Bella (2017 film)

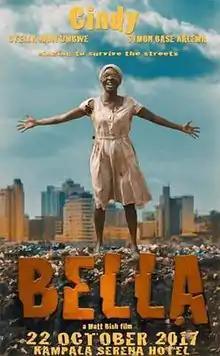

Bella is a Ugandan drama film directed by Matt Bish and stars Cinderella Sanyu in her debut film acting role as Bella. It also stars Abby Mukiibi Nkaaga, Matthew Nabwiso, Simon Base Kalema, Roger Mugisha, Stellah Nantumbwe, Joel Okuyo Atiku, Michael Wawuyo Jr. The film premiered at Victoria Hall, Kampala Serena Hotel in October 2017.